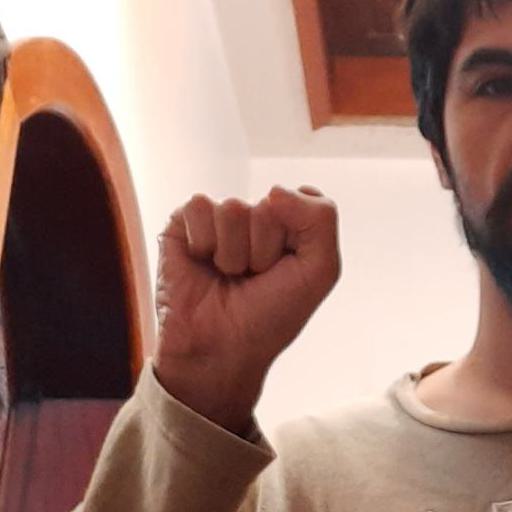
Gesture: fist